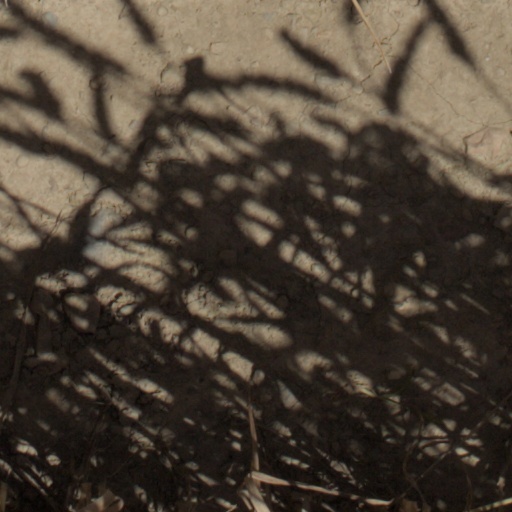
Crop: wheat